Lars Tangvik

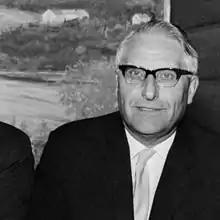
Lars Tangvik during a political debate, 1965

Lars Tangvik (23 May 1902 – 28 July 1991) was a Norwegian politician for the Liberal Party.